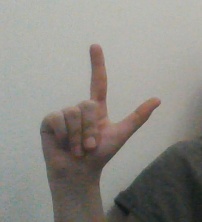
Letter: laam